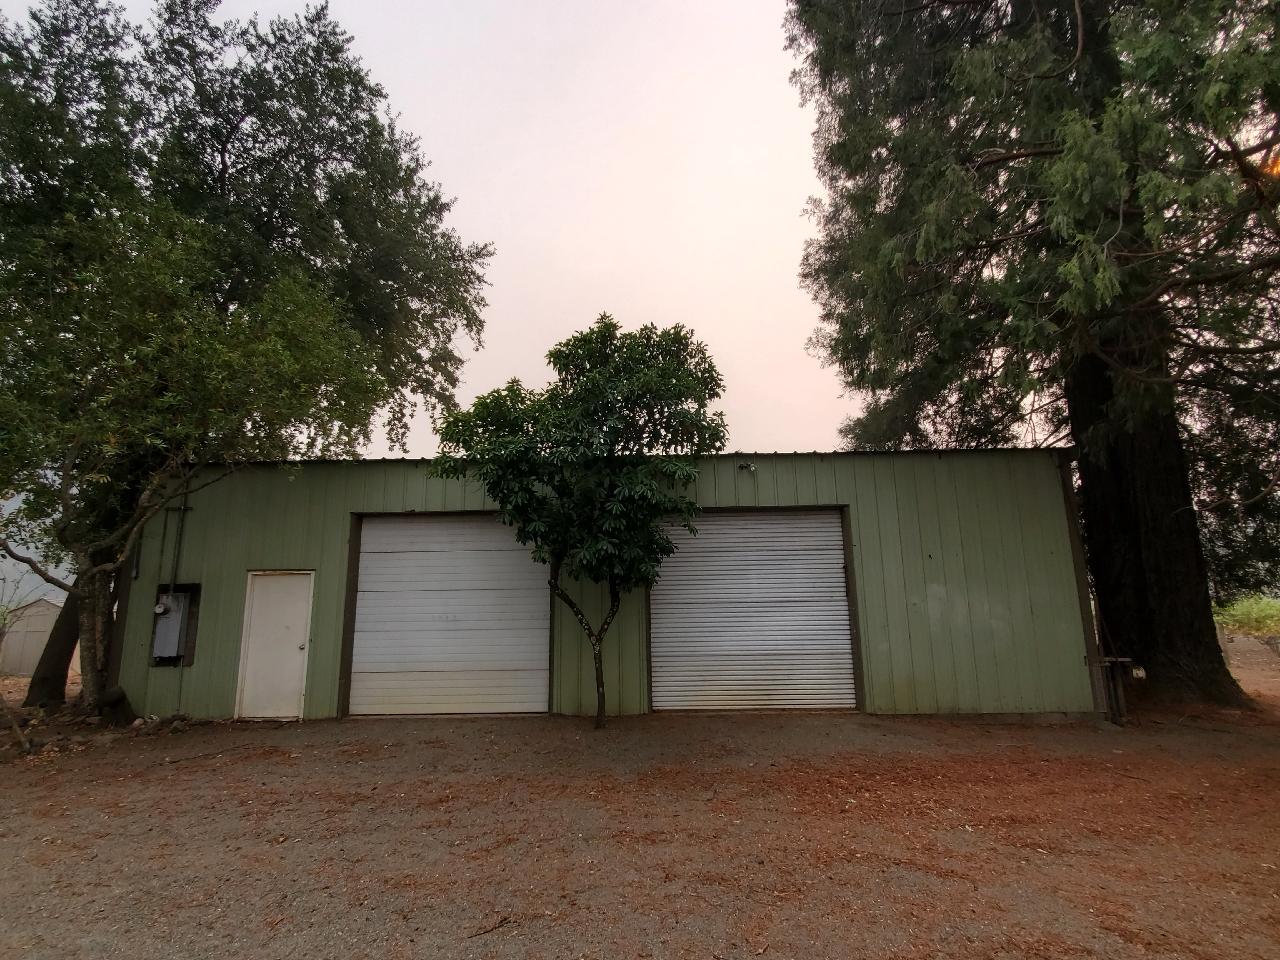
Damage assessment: no_damage